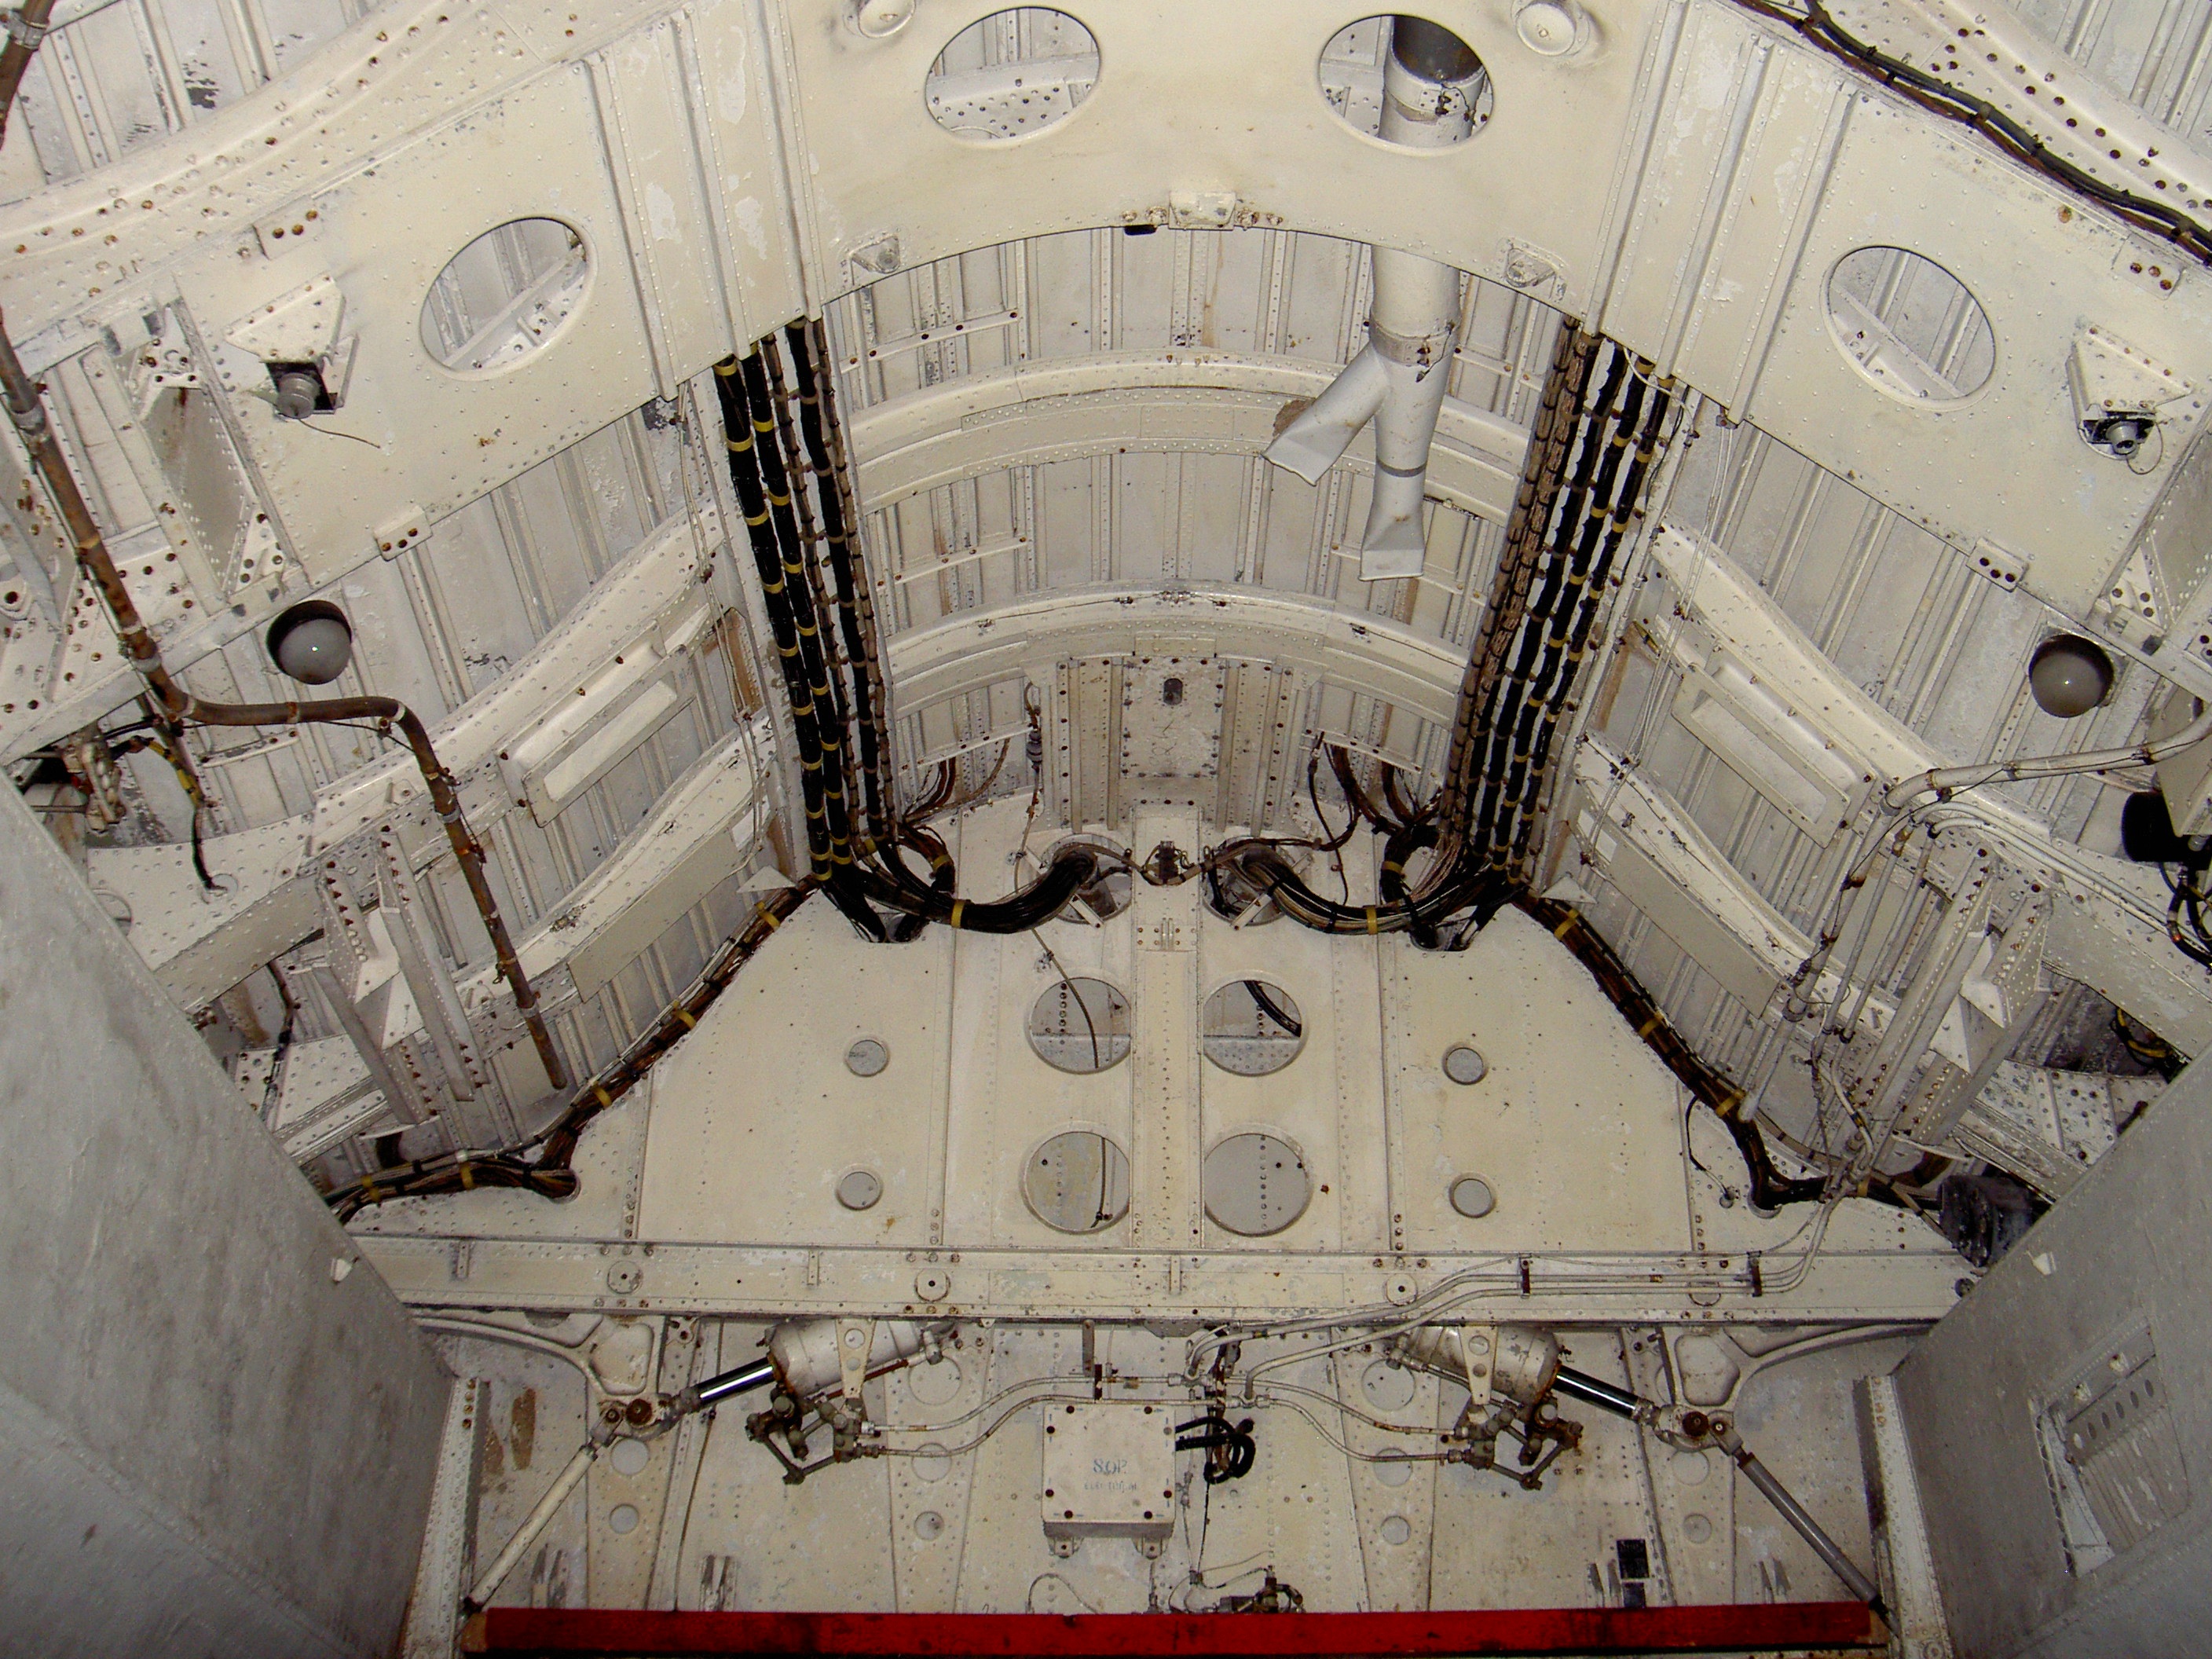
open, airplane, aircraft, military, ceiling, vehicle, aviation, delta, aeroplane, tourist attraction, bomber, avro, compartment, strategic, vulcan2, bomb bay